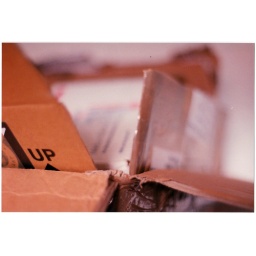
Opening up boxes upon boxes of stuff that I sent home while overseas.